Civil defense by country

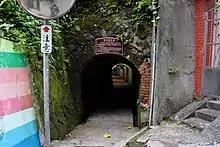
Japanese colonial period bomb shelter in Taiwan

The paramilitary National Emergency Management Agency (NEMA) was established by the State Great Khural in June 2003. It was established with the duty to conduct nationwide post-disaster activities. All 21 "Aimags" as well as the capital of Ulaanbaatar have a NEMA division and department. Similarly to the Post-Soviet Ministry of Emergency Situations, it broadly develops environmental legislation and implements activities on disaster prevention and search and rescue work.